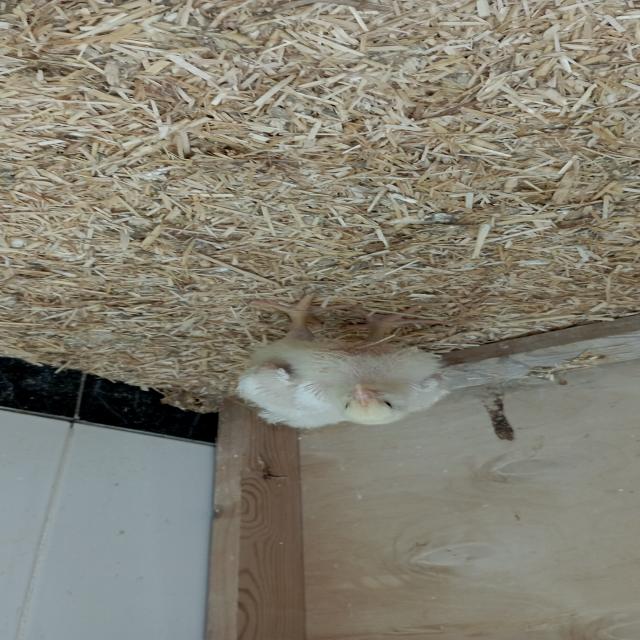
Weight: 403 g